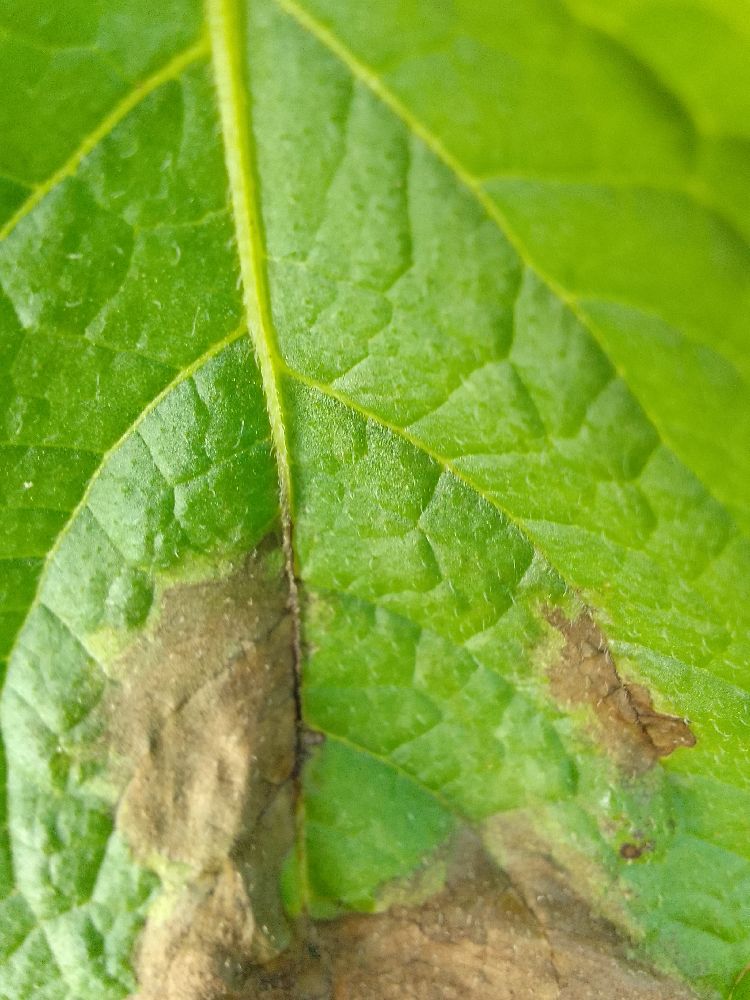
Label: Late blight